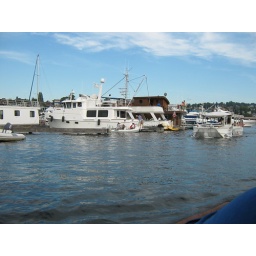
View from a duck in the water